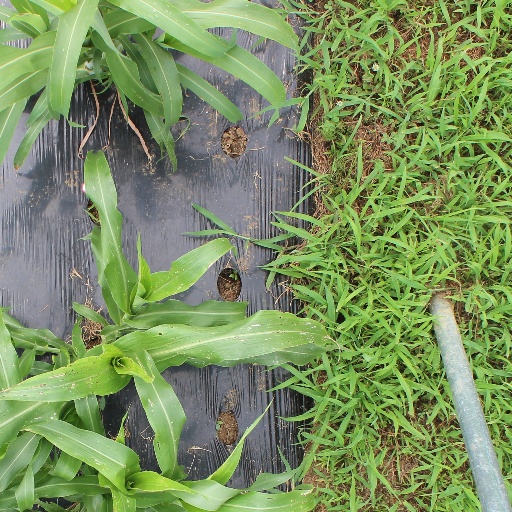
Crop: sorghum